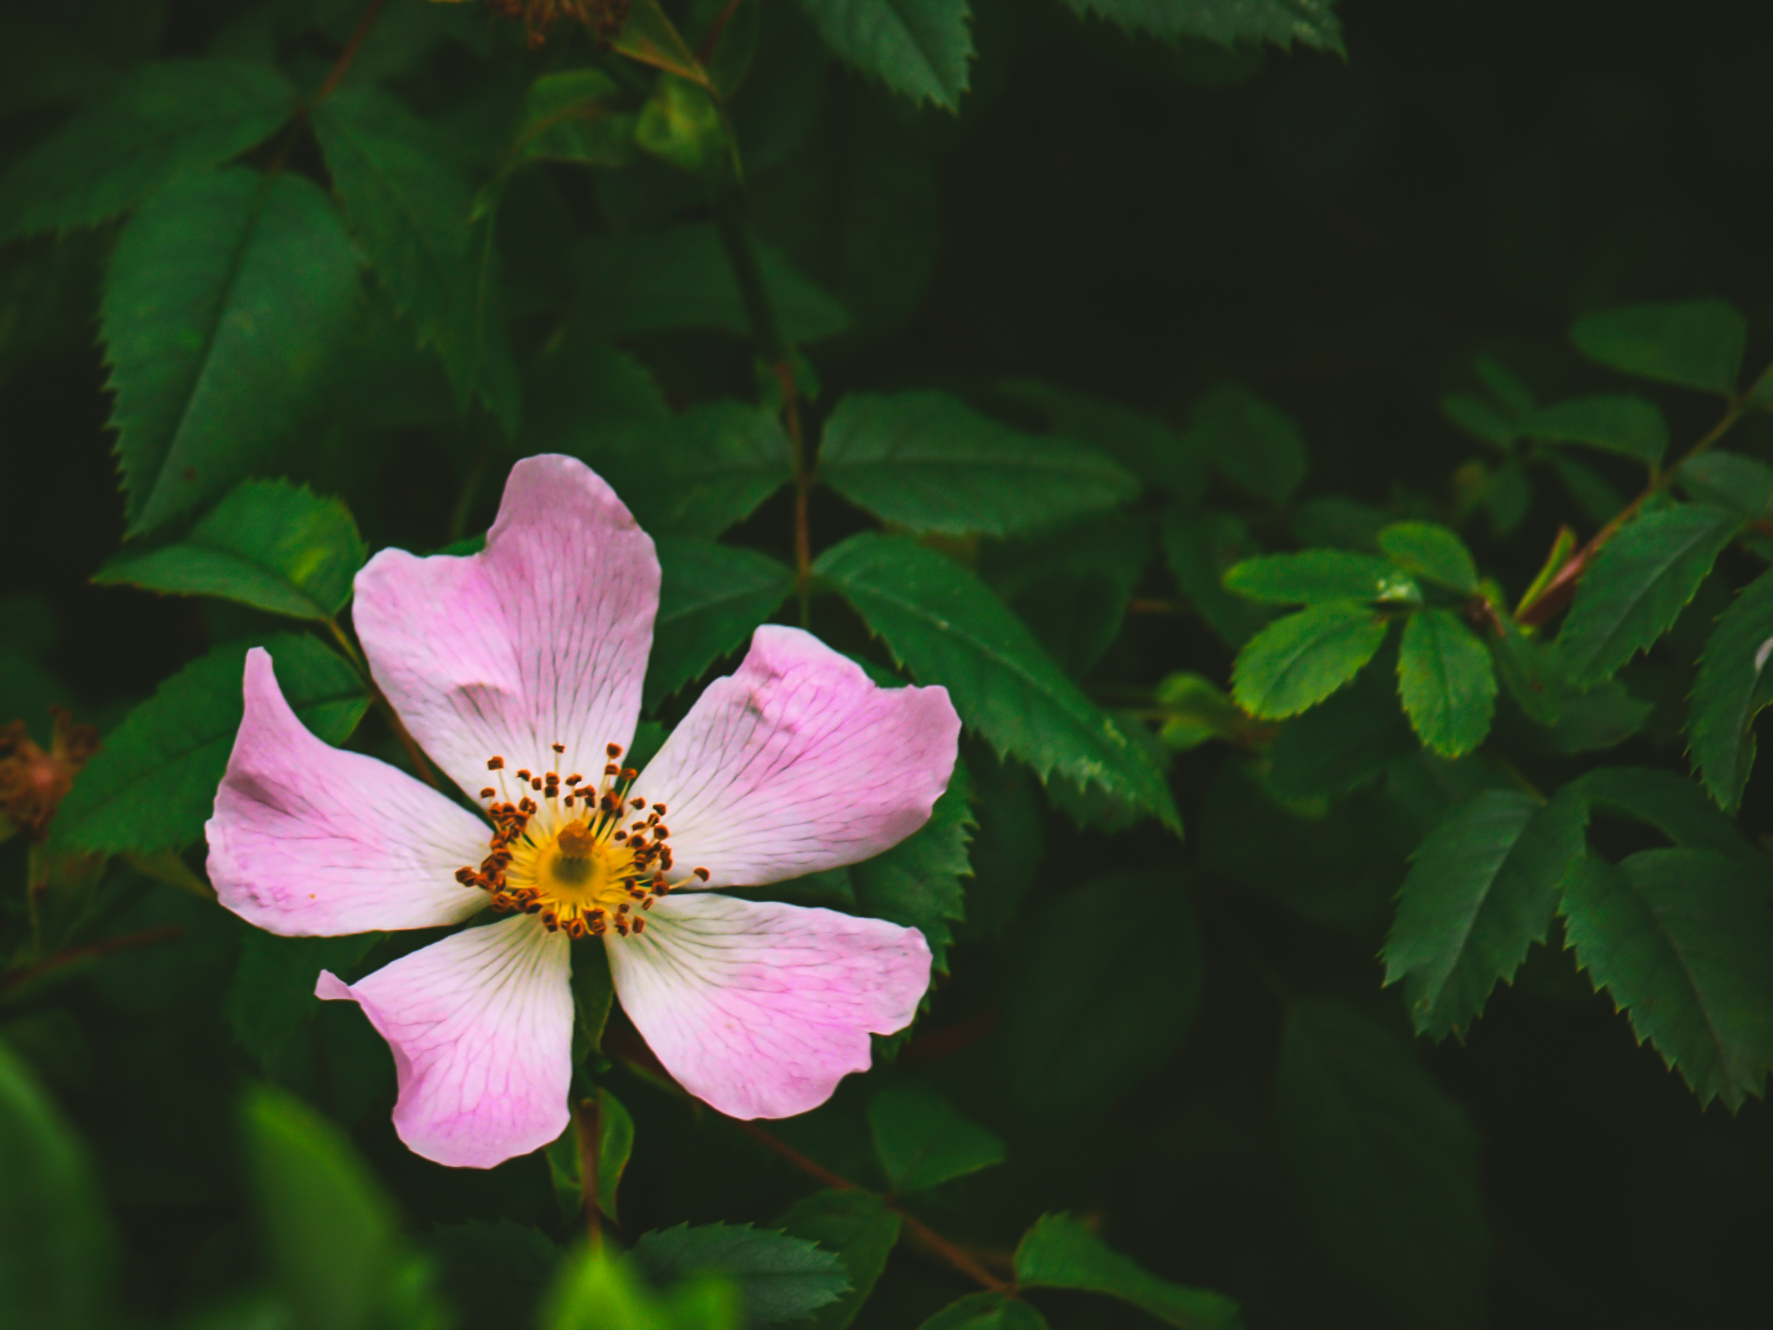
flower, flowering plant, petal, plant, pink, rose family, rosa rubiginosa, rosa canina, rose, California wild rose, Rosa nutkana, multiflora rose, prickly rose, Woods rose, botany, Virginia Rose, rosa dumalis, rose order, rosa rugosa, carolina rose, Rosa omeiensis, rosa gallica, wildflower, Rosa nitida, rosa wichuraiana, melastome family, rosa palustris, dicotyledon